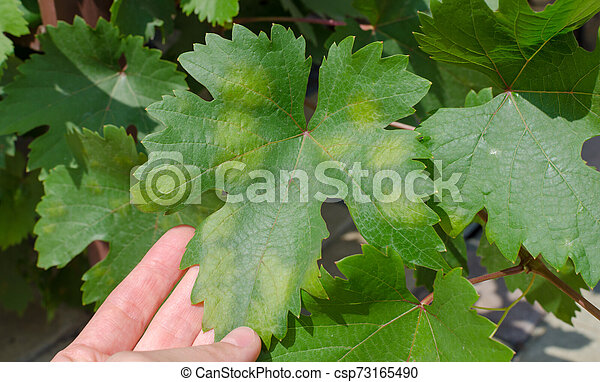
Plant: Grape
Disease: grape downy mildew